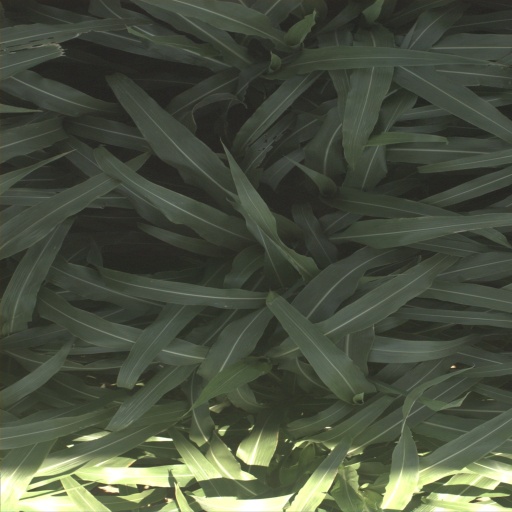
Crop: sorghum